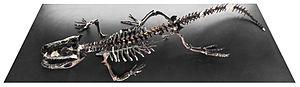
Les Alligatorinés constituent la sous-famille d'alligatoridés comprenant les alligators.